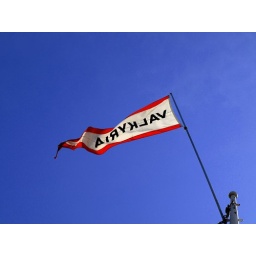
the name flag of the Valkyria against a blue summer Gothenburg sky